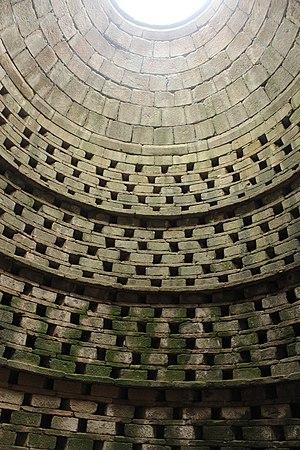
Intérieur du colombier du Château de Kerjean